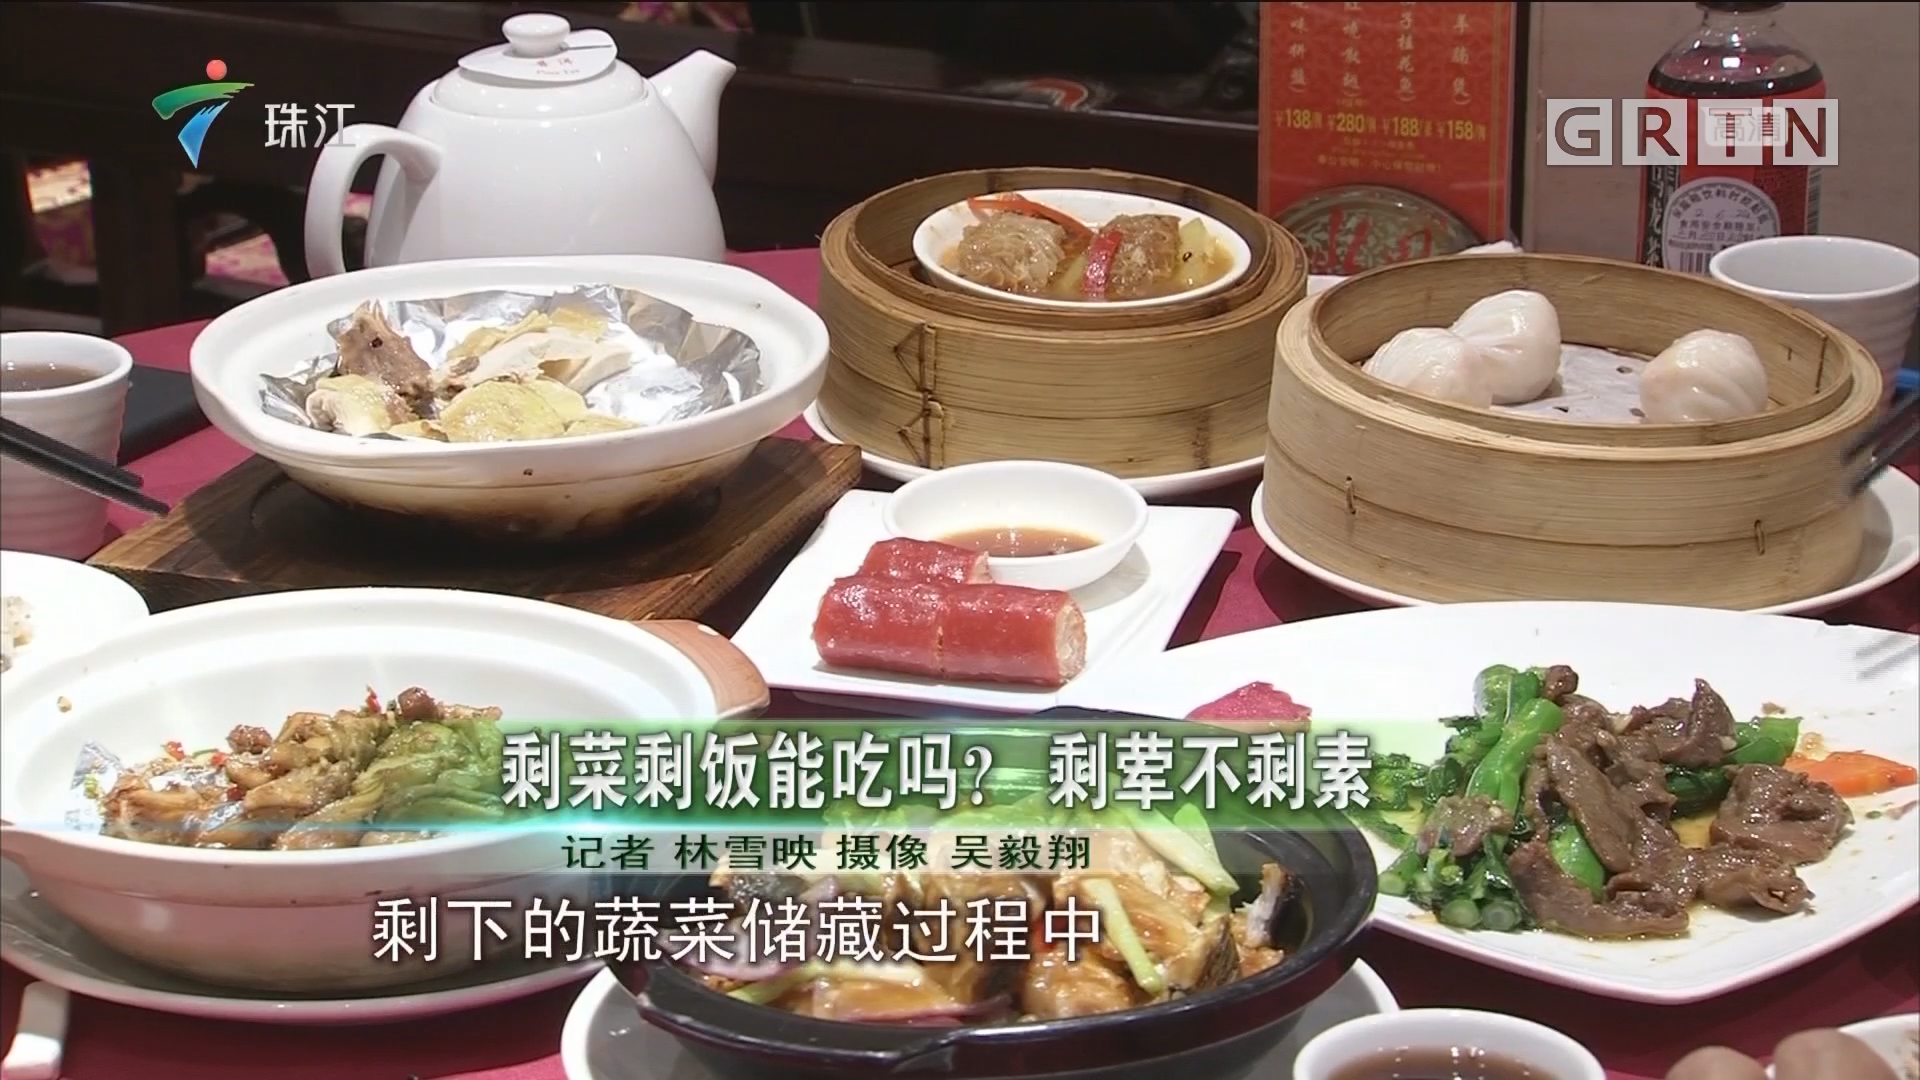
Label: trash